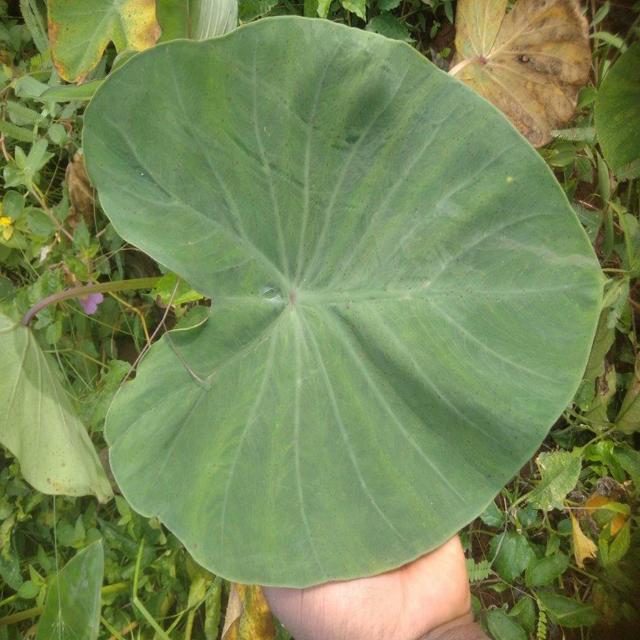
Label: Healthy